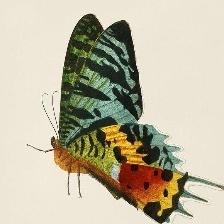
Species: MADAGASCAN SUNSET MOTH